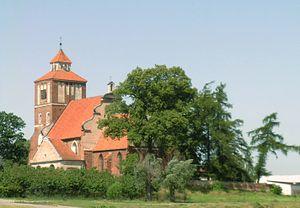
Nieszawa est une ville de la voïvodie de Couïavie-Poméranie, dans le centre-nord de la Pologne. Sa population s'élevait à 1 994 habitants en 2012.